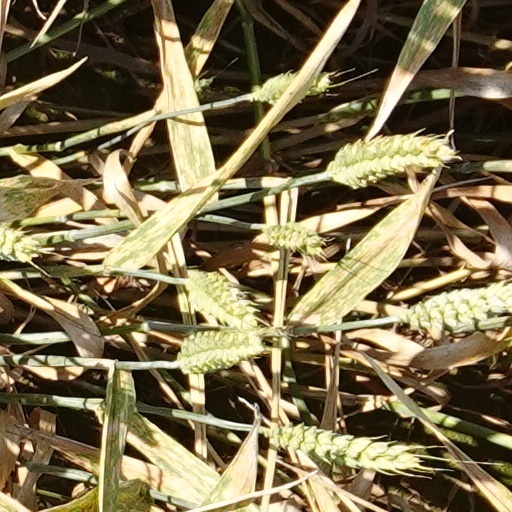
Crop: wheat